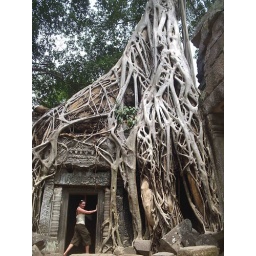
Claire in a doorway and a large tree entwined with a wall at Ta Prohm Temple